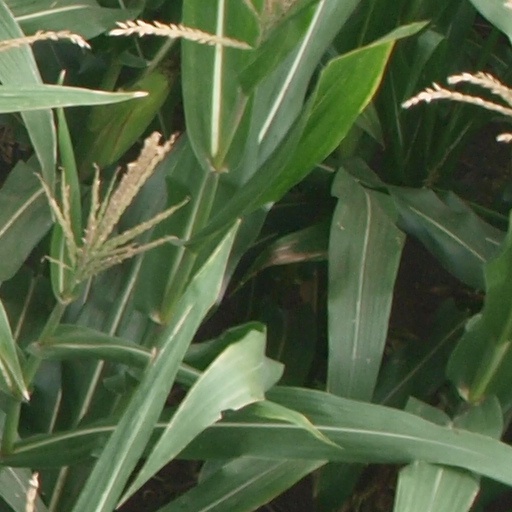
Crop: maize; corn